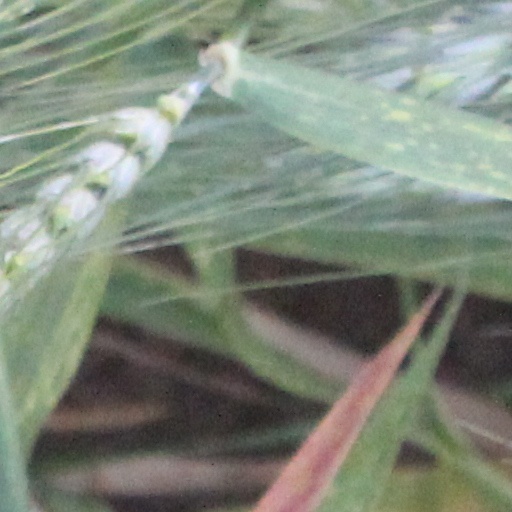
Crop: wheat